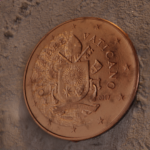
Coin value: 5cents
Country: va
Edition: 2017